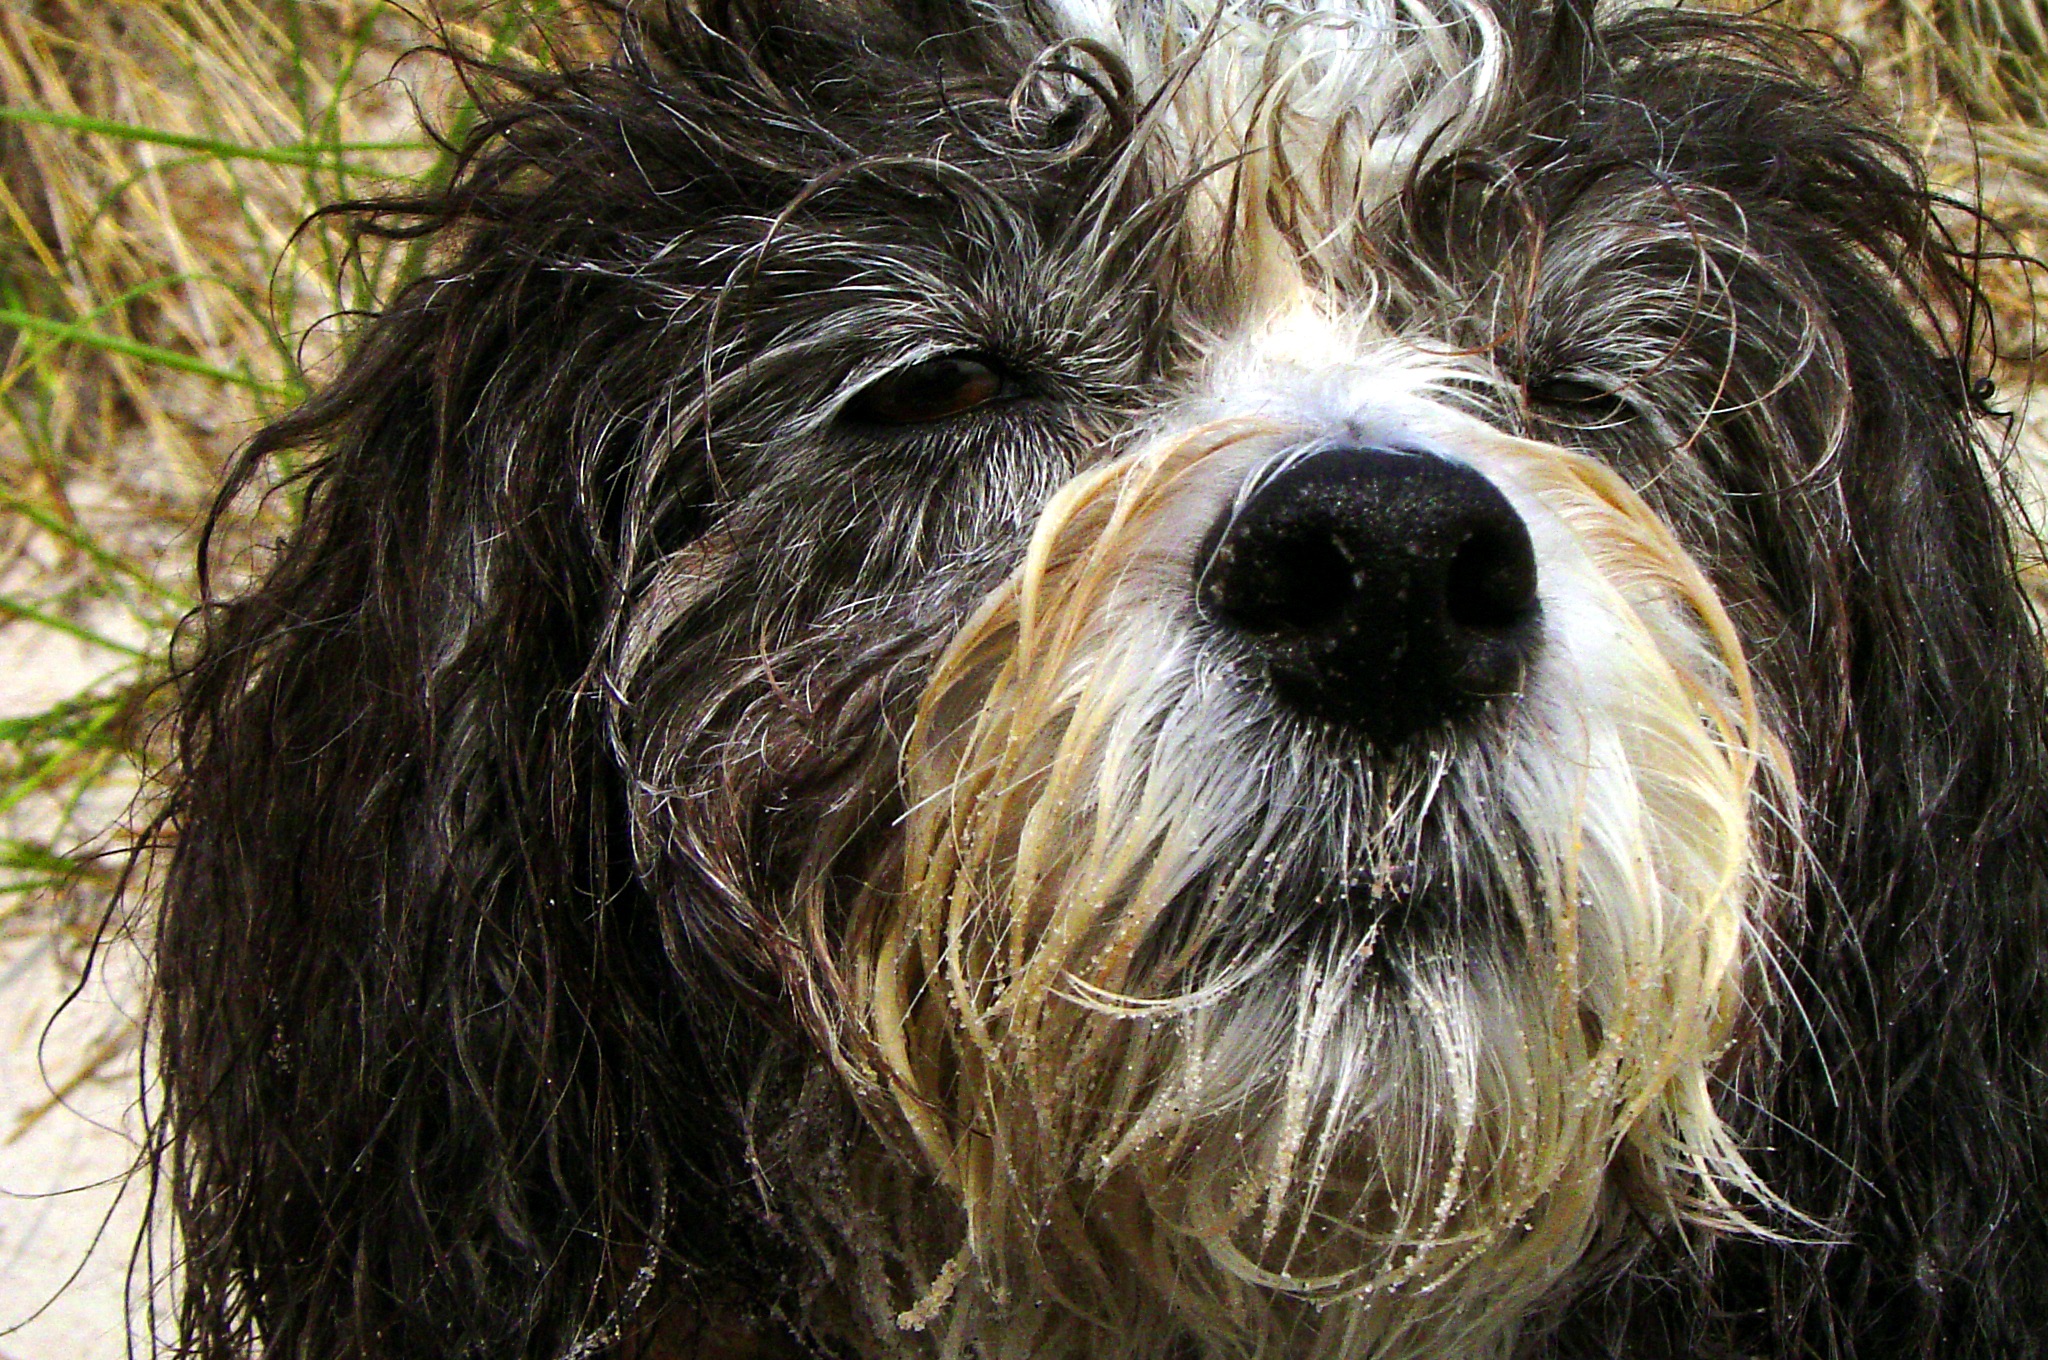
watch, black and white, sweet, dog, animal, pet, mammal, sandy, eyes, hybrid, vertebrate, blink, dog breed, lhasa apso, bitch, most beach, dog look, tousled, wet dog, tibetan terrier, havanese, dog like mammal, carnivoran, schnoodle, l wchen, dog crossbreeds, polish lowland sheepdog, bolonka, poodle crossbreed, schapendoes